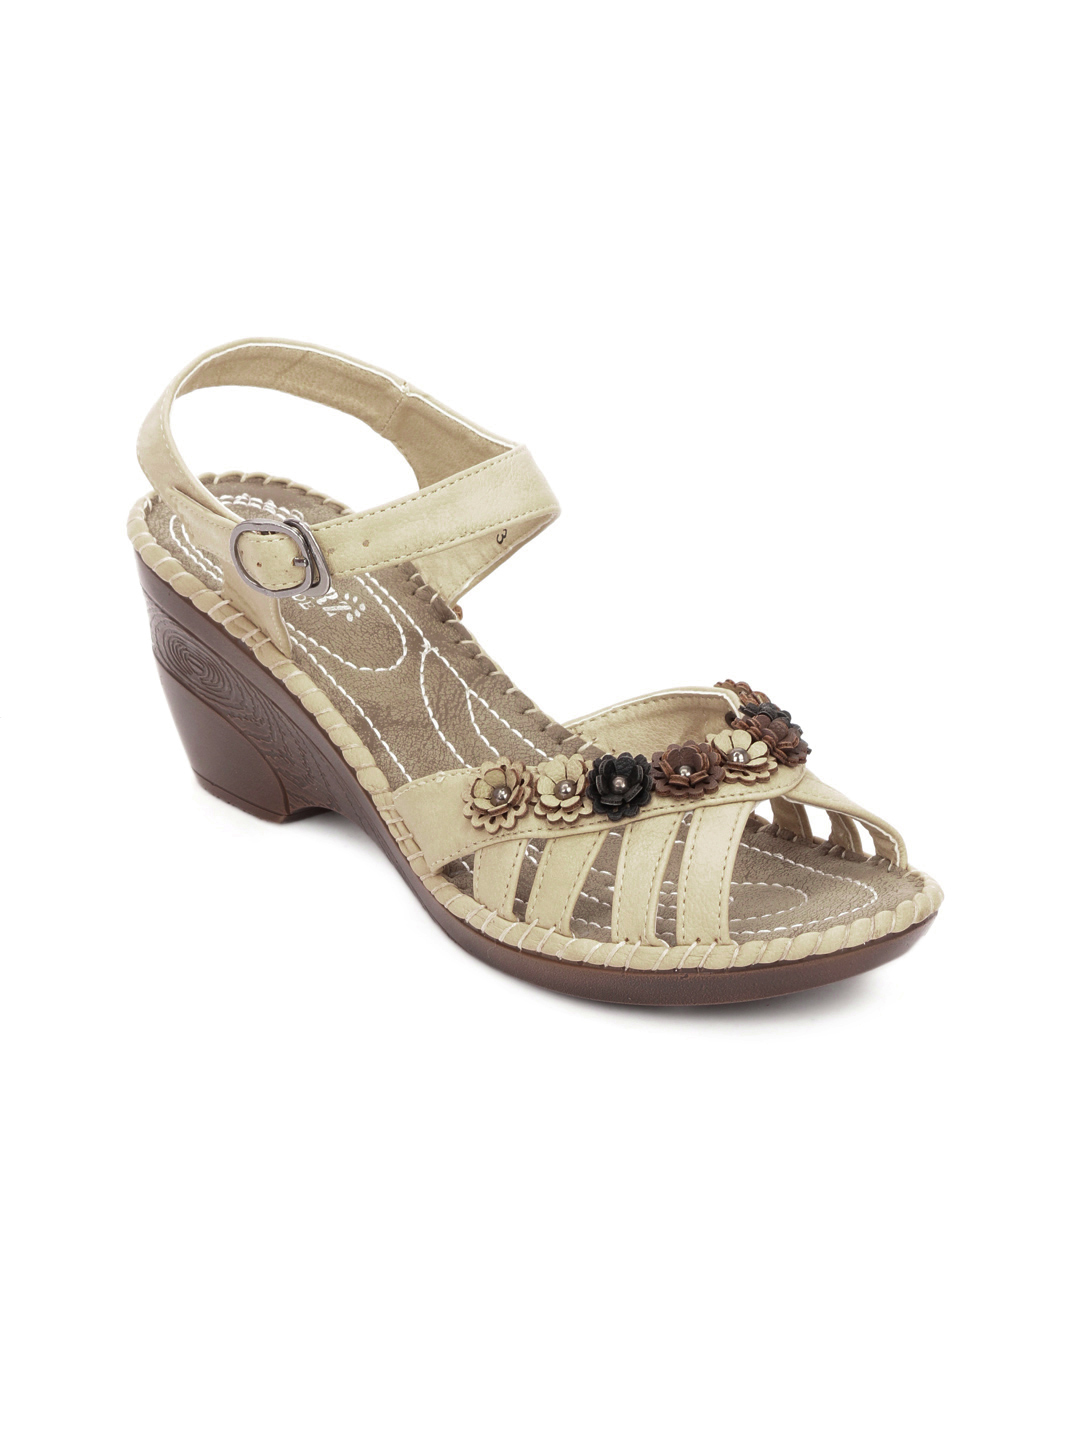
Cobblerz Women Beige Sandals
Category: Footwear / Shoes / Heels
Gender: Women
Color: Beige
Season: Summer 2016
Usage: Casual